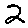
Label: 2